Fort Breendonk

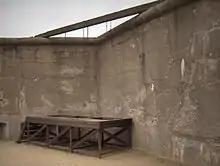
The prison's gallows, built by the Germans, are preserved in the current museum

All the prisoners were subjected to forced labour. The camp authorities wanted the earth that had covered much of the Fort to be removed and shifted to build a high bank around the camp to hide it from outside view. In the few years Fort Breendonk was used by the Nazis, of soil covering the fort were removed by the prisoners by hand at a gruelling pace. Prisoners only had hand tools to complete this enormous task and the soil had to be transported to the outer wall via hand carts on a narrow gauge railway system. The ground in the camp was often very soggy causing the rails to sink away in the mud. Prisoners were then expected to move by hand the carts filled with dirt, pushing and dragging them back and forth over a distance of more than 300 meters. This regime was imposed for over 12 hours a day, seven days a week, even in the worst of weather conditions. Orders were given only in German, so inmates were forced to learn the basic commands rather quickly or otherwise be punished for failure to obey orders. Prisoners were also forced to salute and stand to attention every time a guard passed.